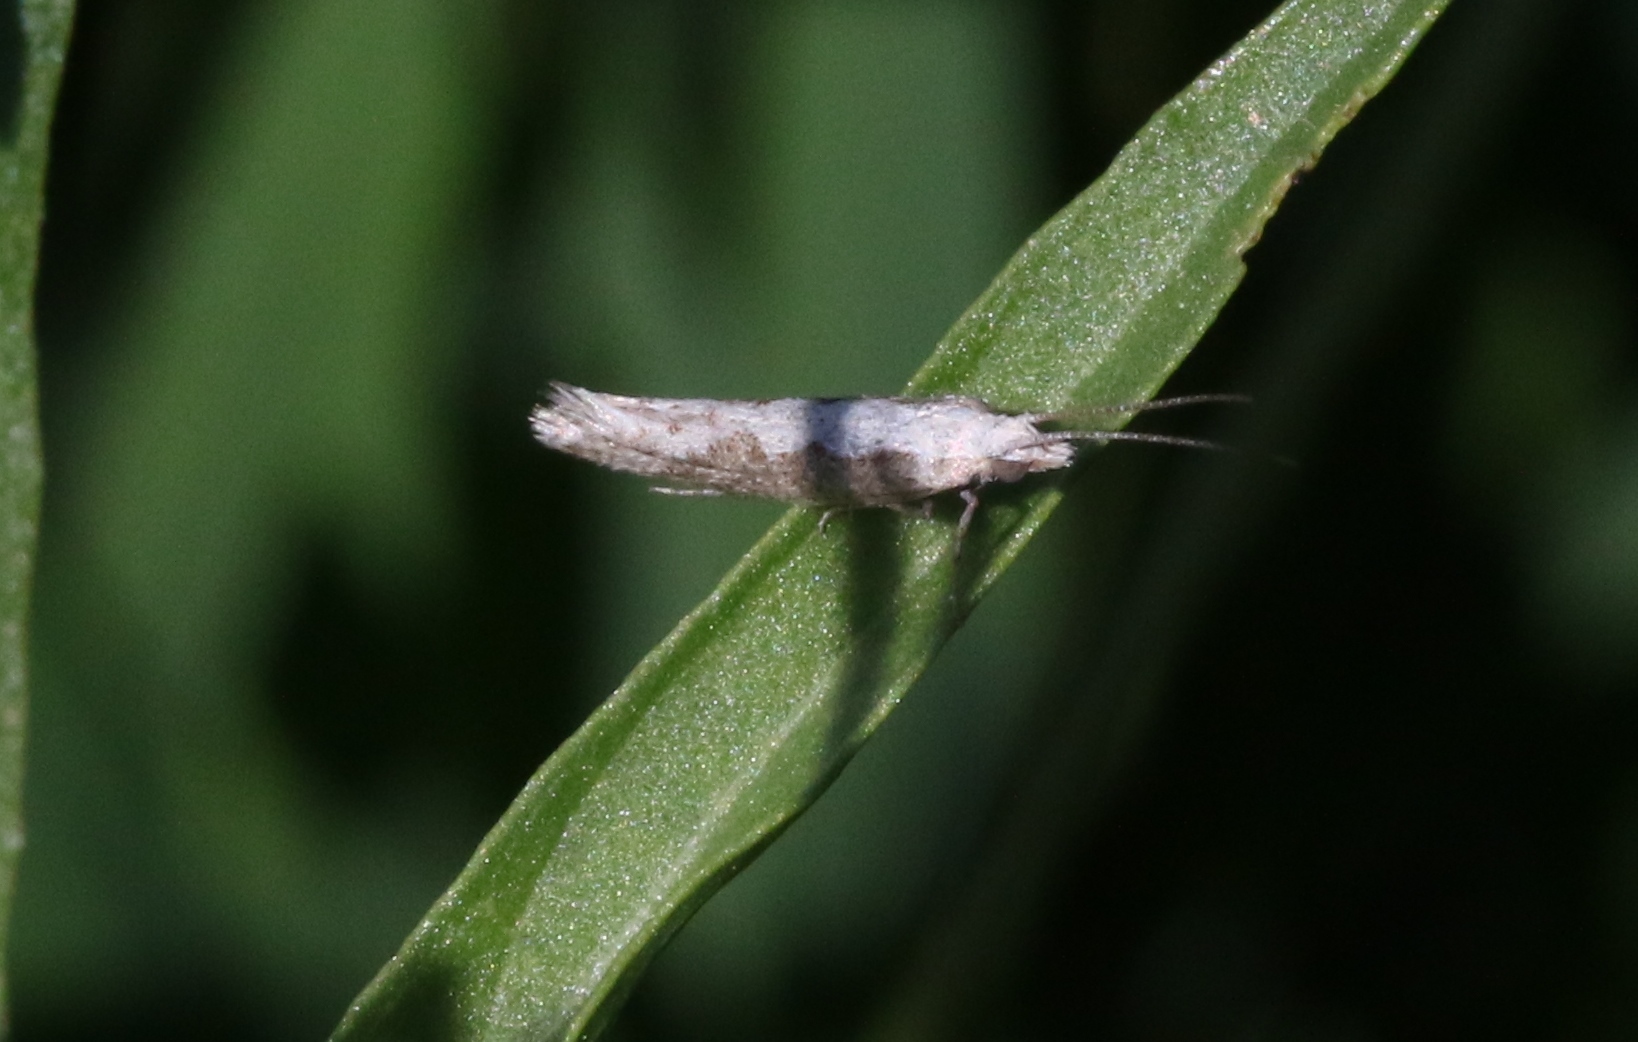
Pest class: diamondback_moth